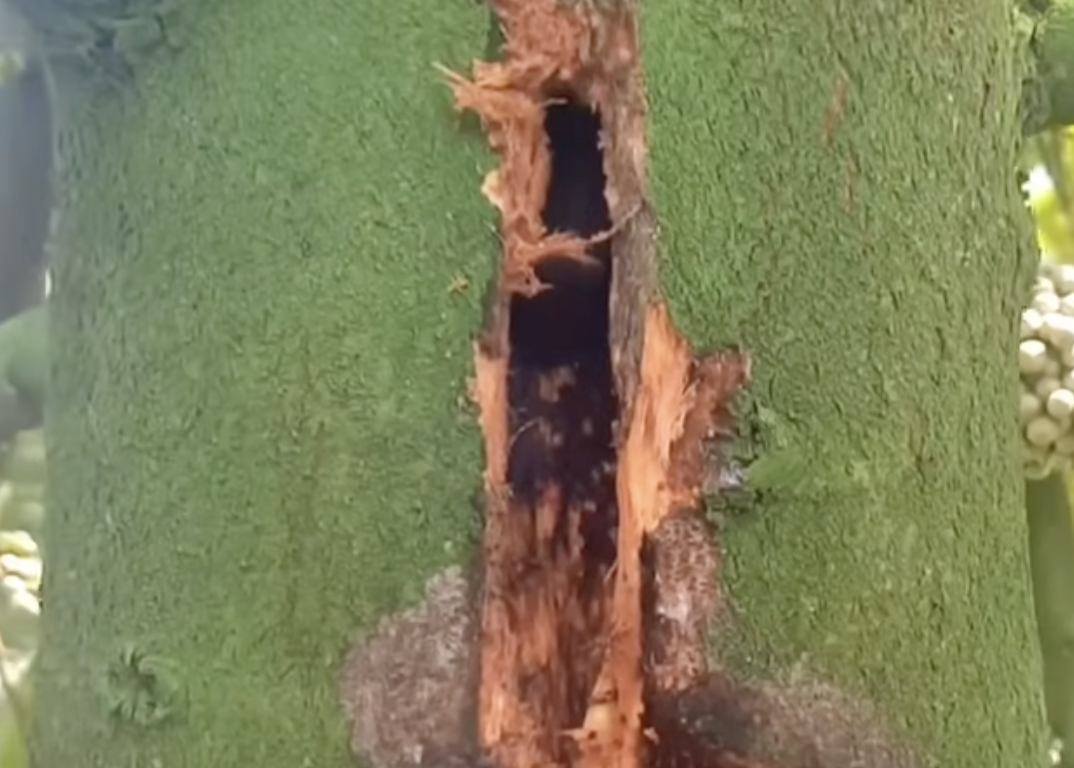
Label: stem_cracking_ gummosis